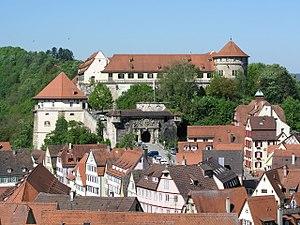
Le Château Hohentübingen est situé sur un éperon rocheux au cœur de la ville de Tübingen. Construit au XIe siècle, il a été agrandi au XVIe siècle ce qui lui donne à la fois les apparences d'un château médiéval et d'une forteresse plus moderne.
Johann Gottlieb Friedrich von Bohnenberger était un astronome, mathématicien et physicien allemand. Il décrivit et construisit les premiers gyroscopes, toupies composites suspendues « à la Cardan », au moyen desquelles il mit en évidence la précession de l'axe terrestre.